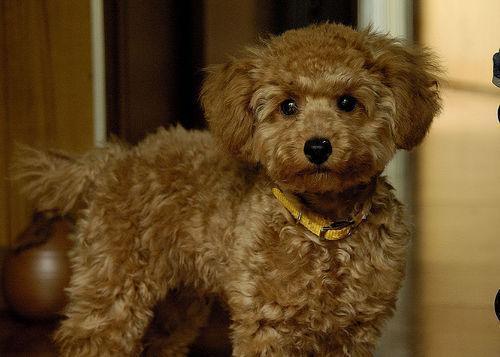
toy_poodle